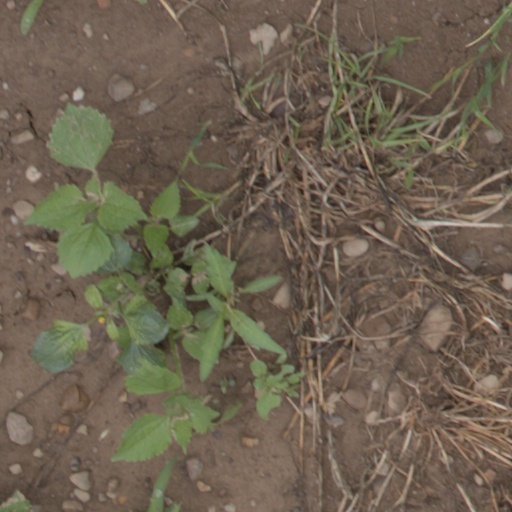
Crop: wheat